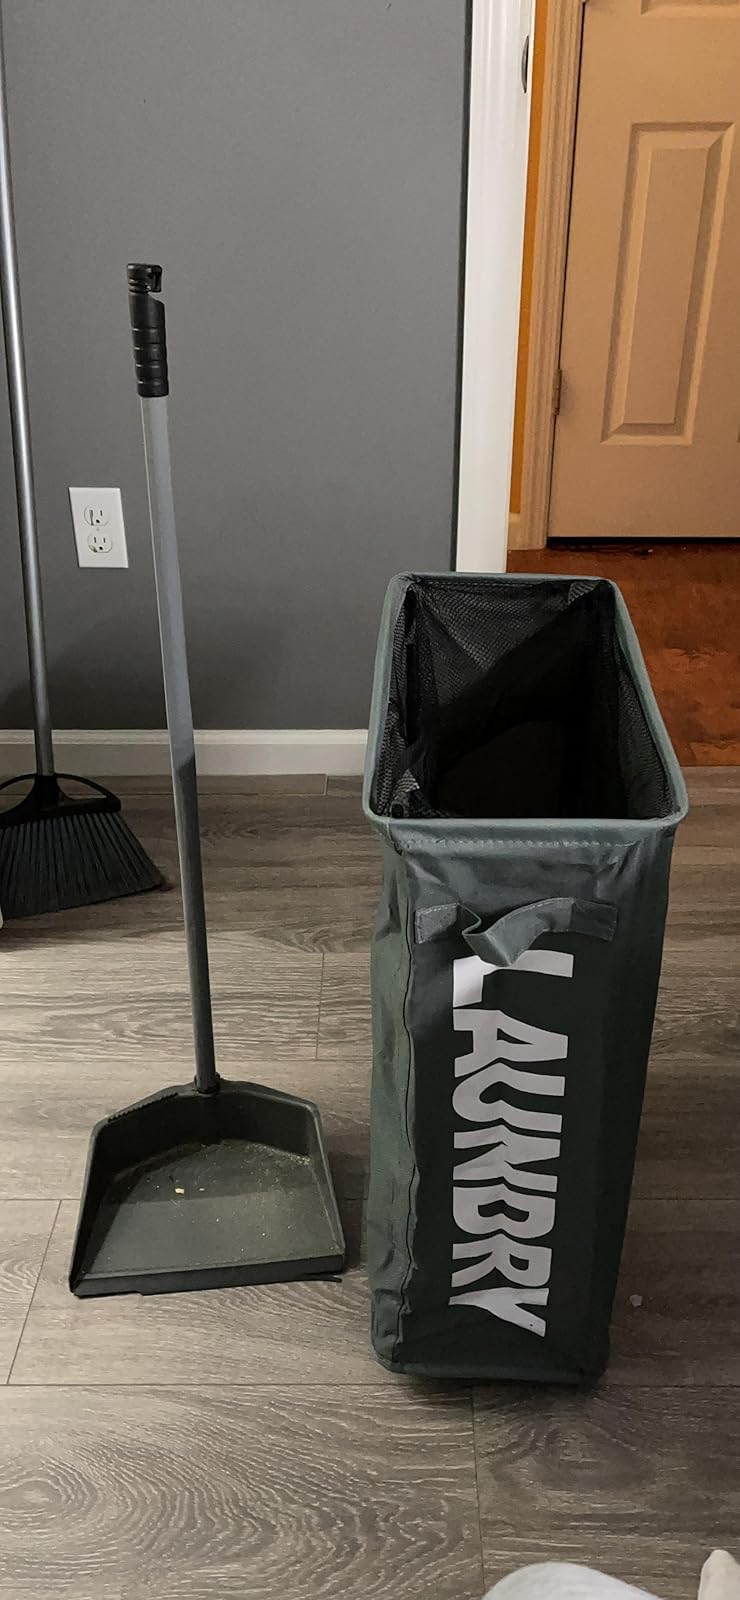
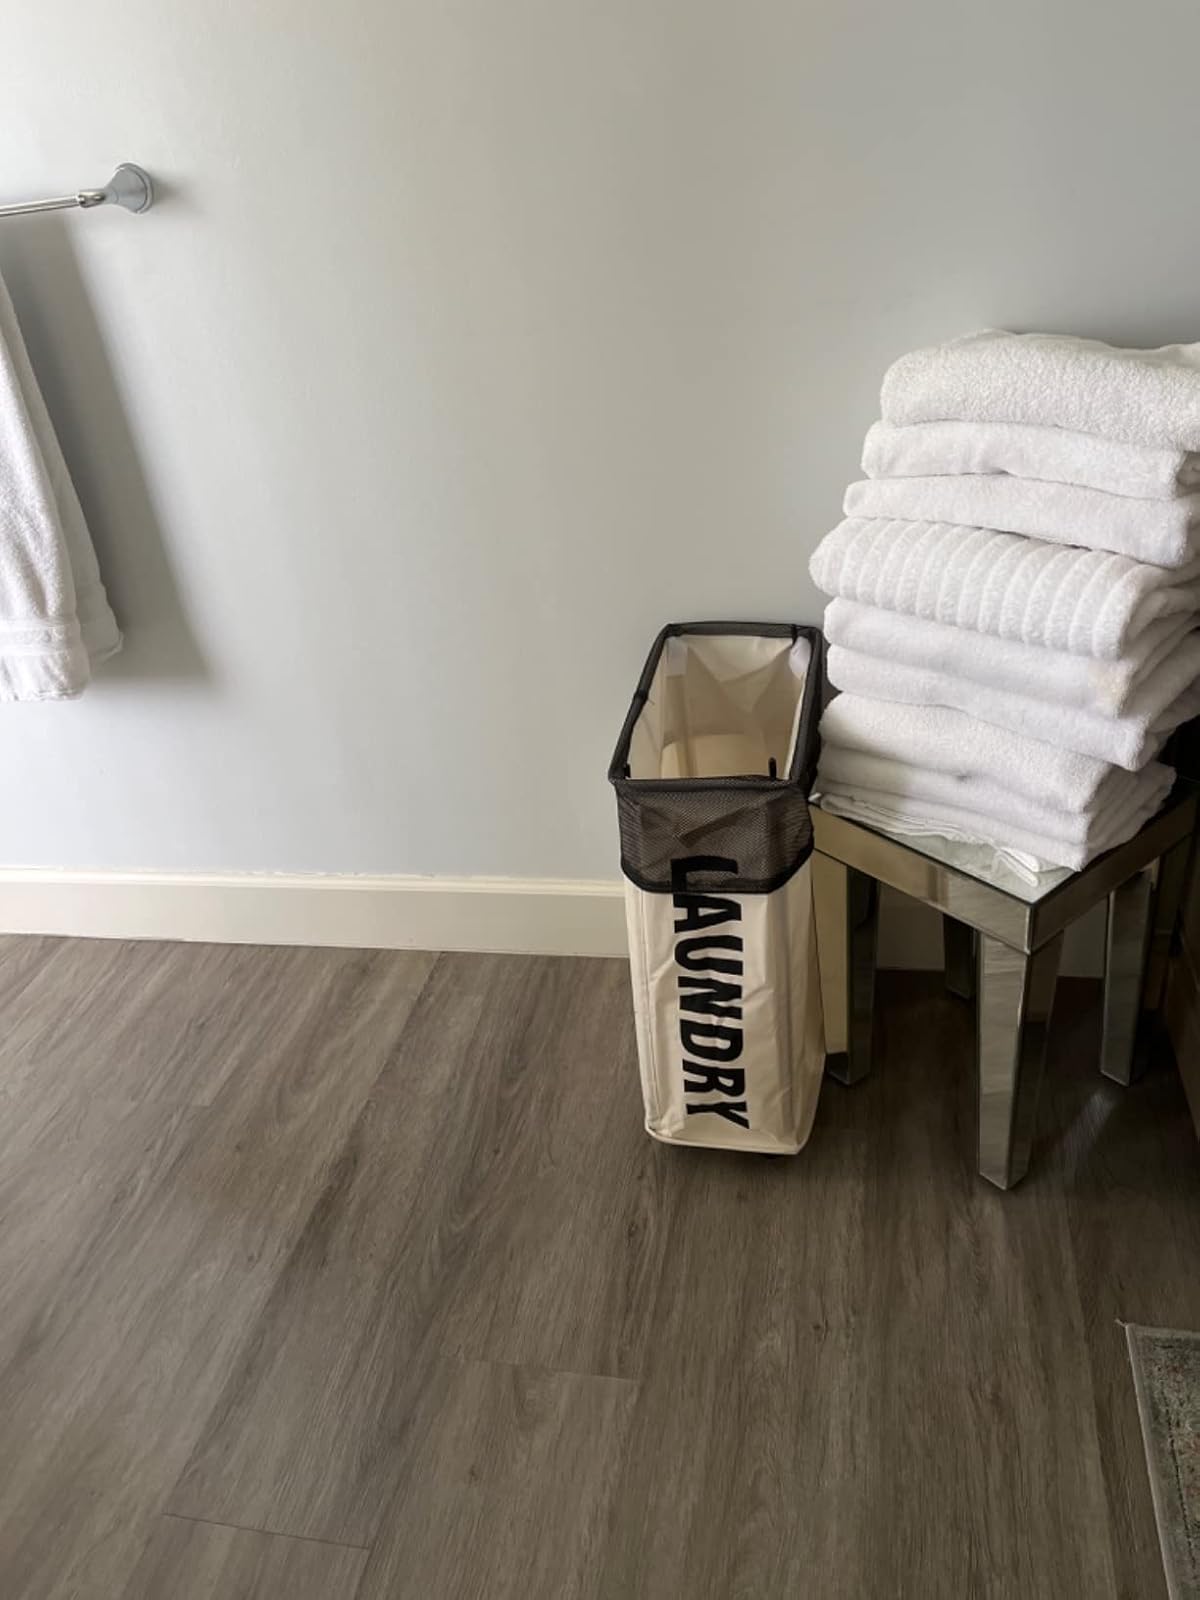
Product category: items_hamper
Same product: no